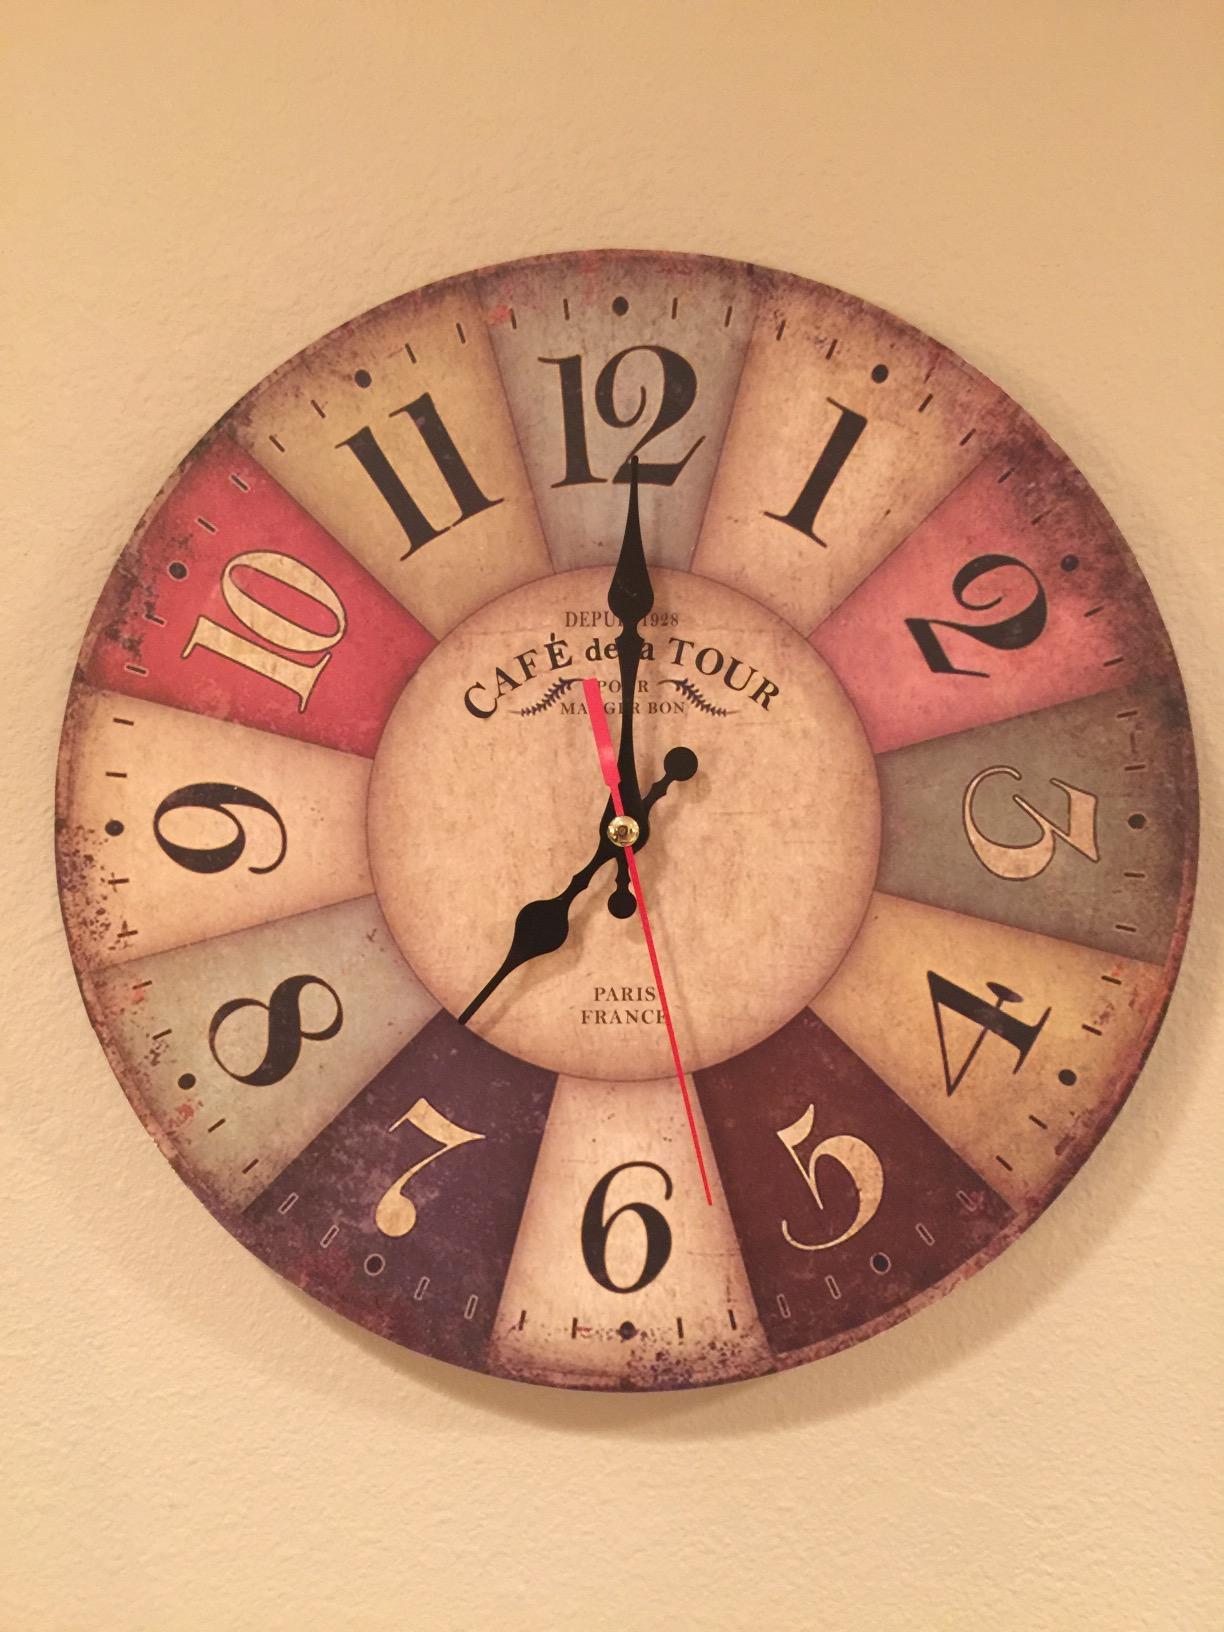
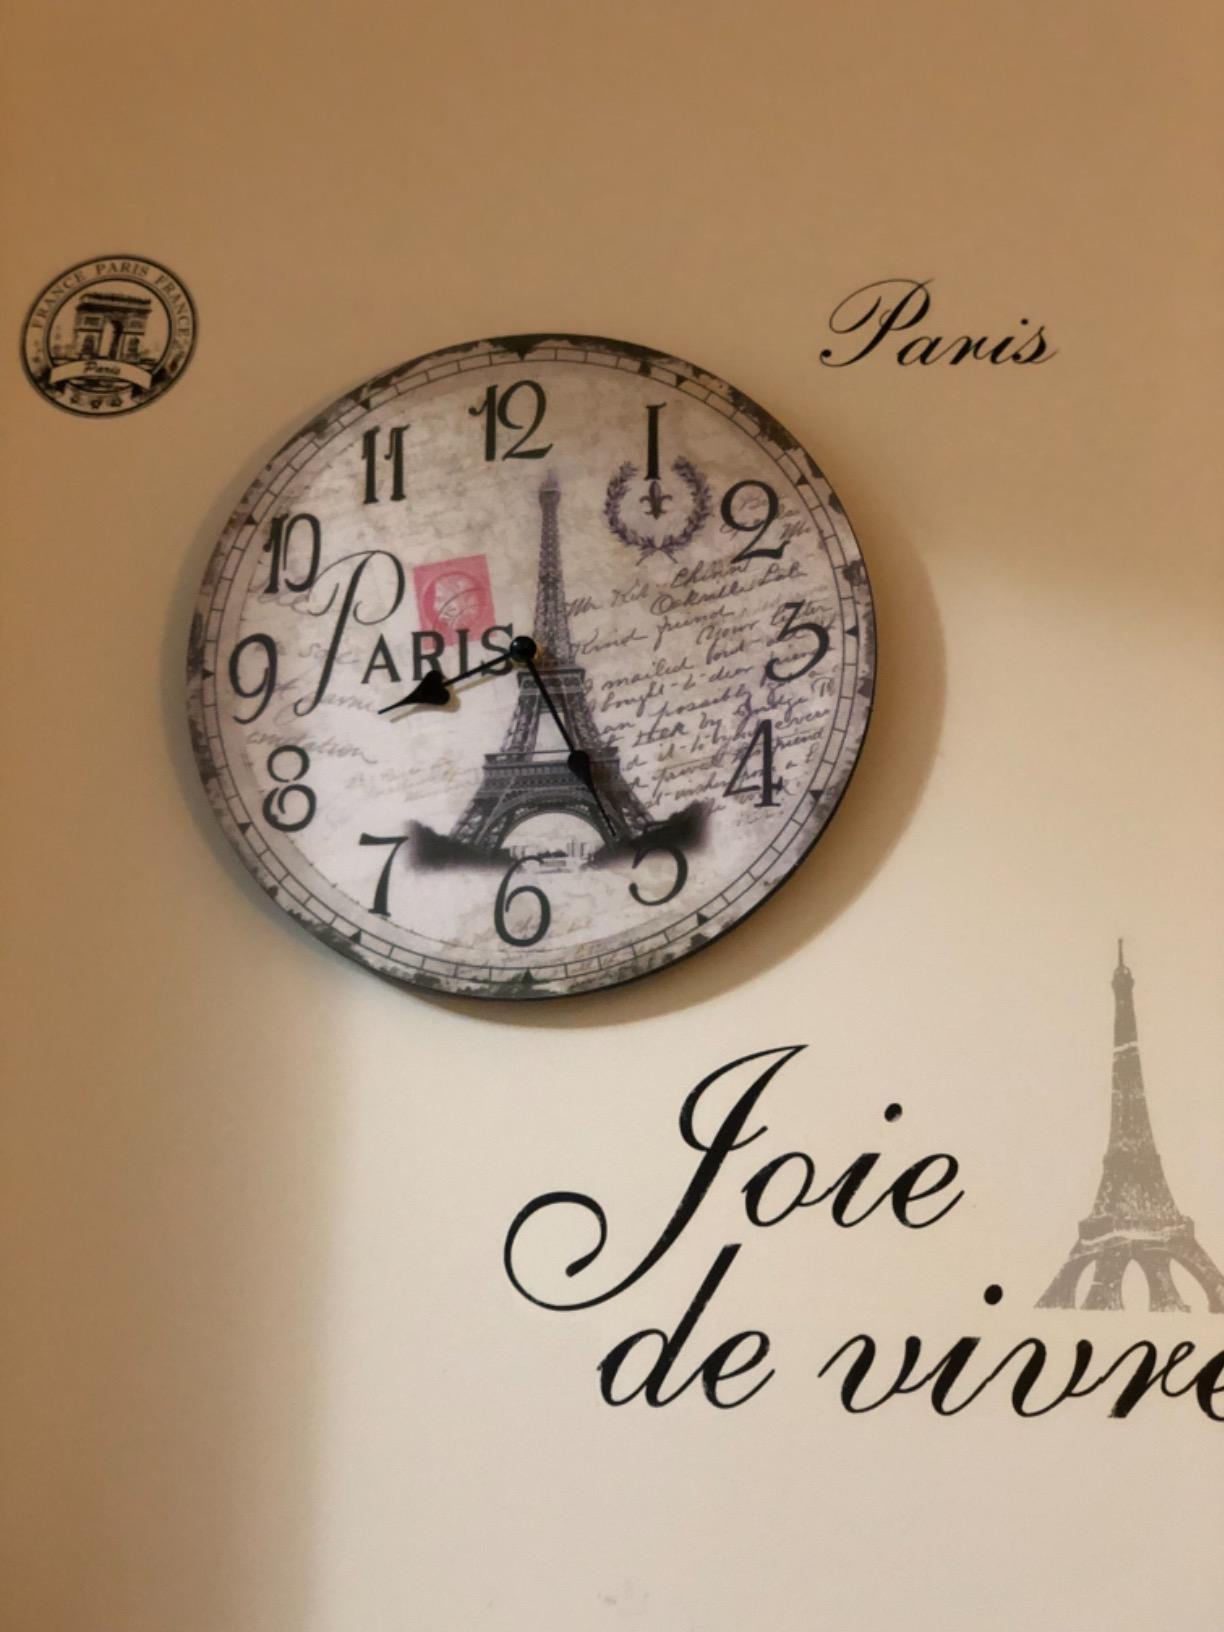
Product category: clock
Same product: no